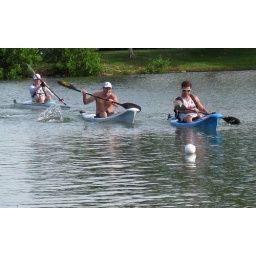
More boys in boats